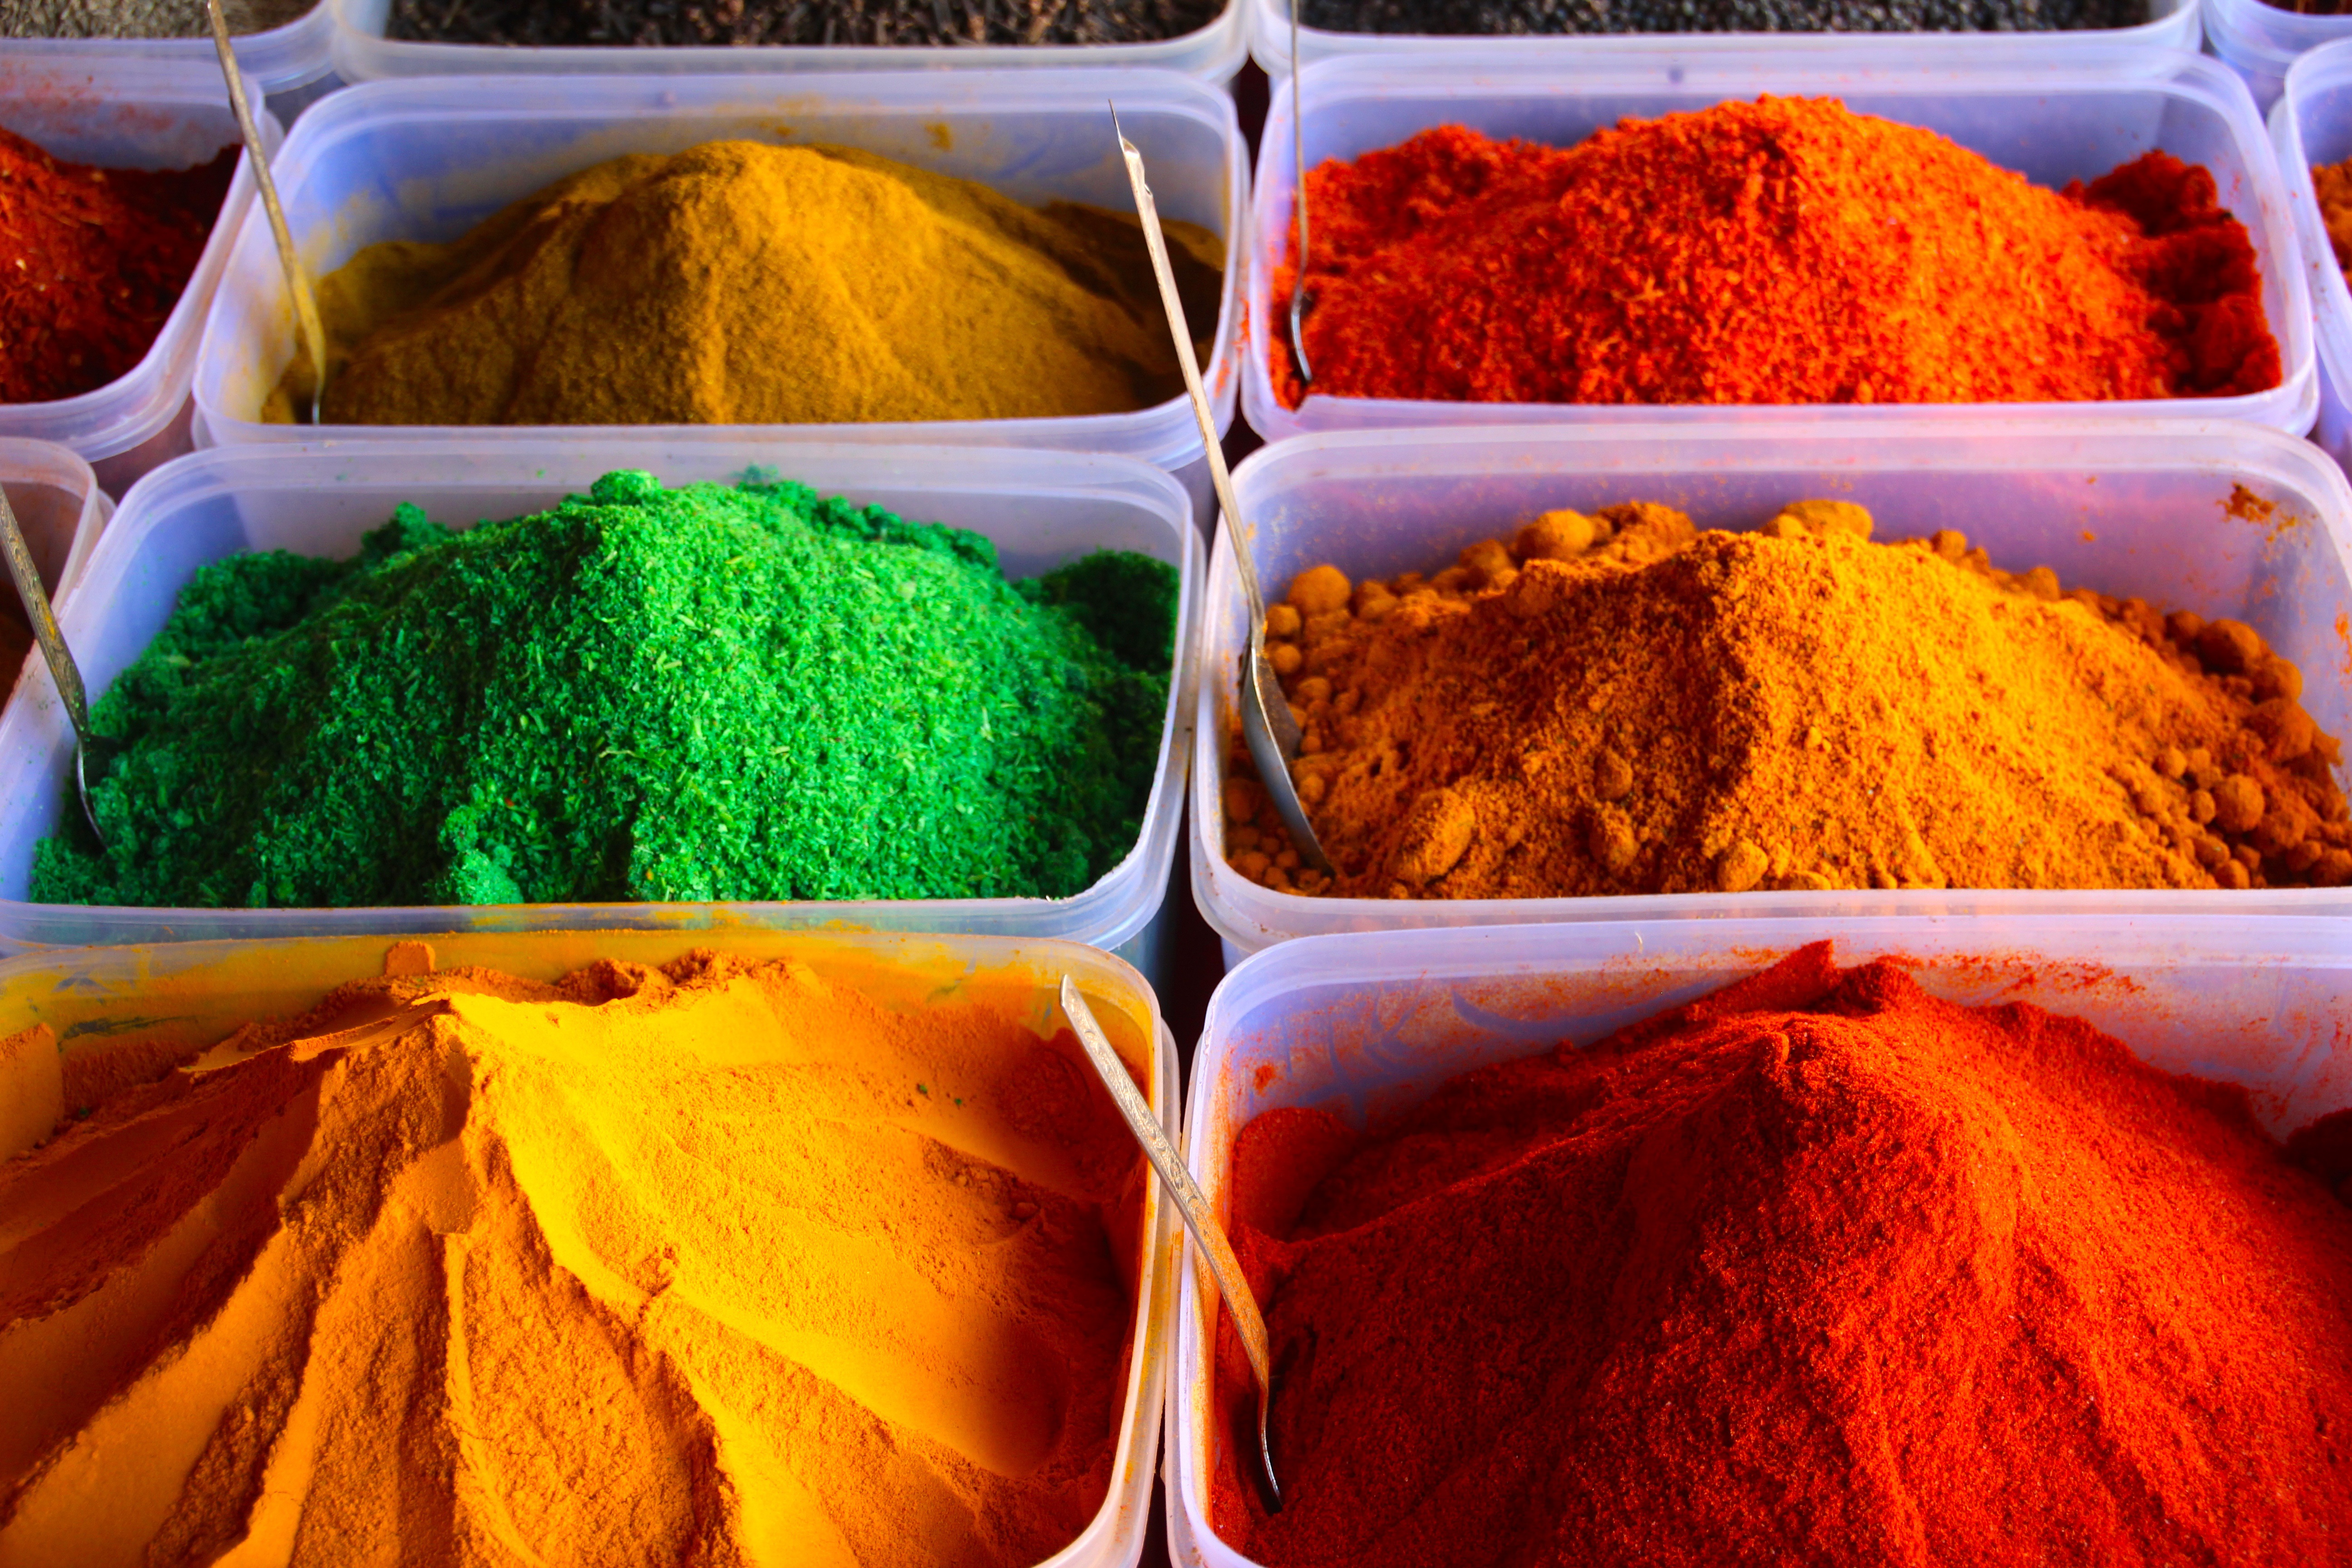
sharp, food, produce, color, market, powder, market stall, spices, saffron, bags, taste, flavor, curry, spice stand